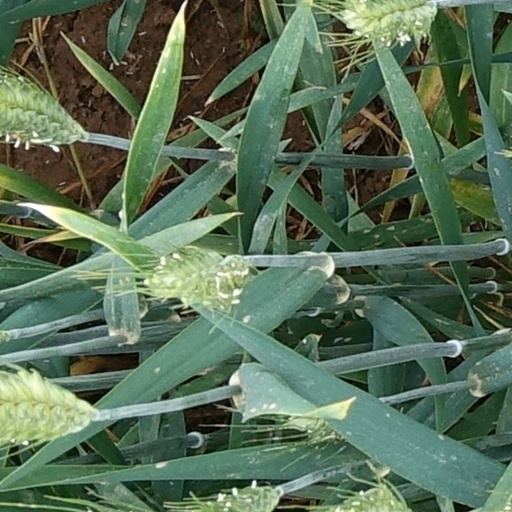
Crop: wheat